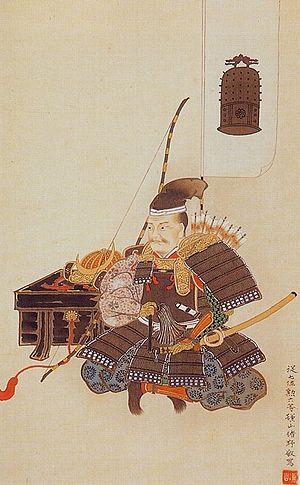
Katakura Kagetsuna est un samouraï du clan Katakura de la fin de la période Sengoku. Également connu sous son titre de cour, Bichū no kami, ou plus communément, Katakura Kojūrō. Avec Oniniwa Tsunamoto et Date Shigezane, Kagetsuna est connu comme un des « trois grands hommes du clan Date ».